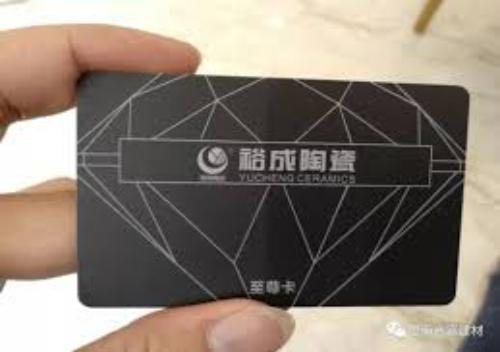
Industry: Others